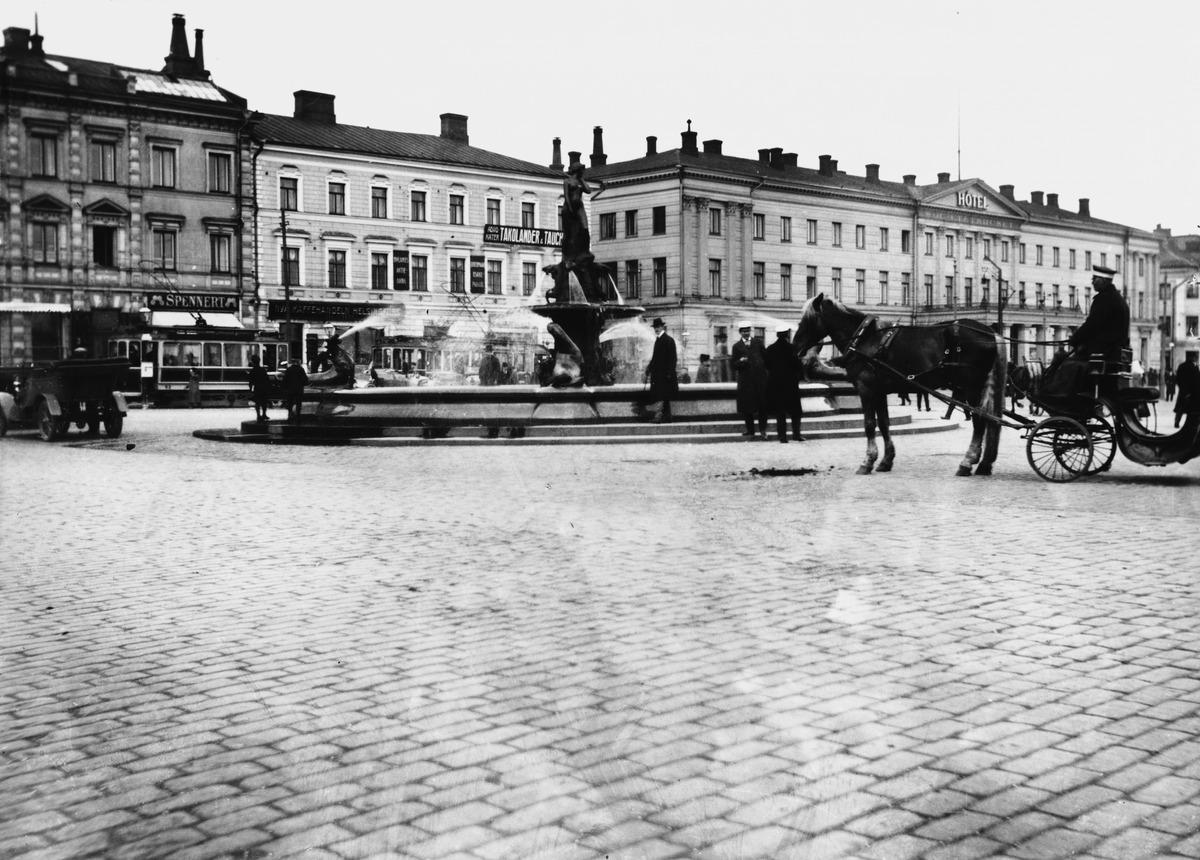
Havis Amanda, Kauppatori, taustalla Pohjoinen Esplanaadi katu 15, 11-13
sisällön kuvaus: Havis Amanda, Kauppatori, taustalla Pohjoinen Esplanaadi katu 15, 11-13. mustavalkoinen
Kuvaaja: Lehtonen, Oskar, valokuvaaja
Ajankohta: kuvausaika 02.05.1911
Paikka: Suomi, Uusimaa, Helsinki, Kaartinkaupunki Helsinki, Kauppatori. Pohjoiseplanadi 15, 11-13
Aiheet: torit, veistokset, suihkukaivot, kadut, katukivet, nupukivet, kulkuneuvot, raitiovaunut, hevosajoneuvot, vossikat, jalankulkijat, ylioppilaslakit, julkiset rakennukset, hotellit, liikehuoneistot